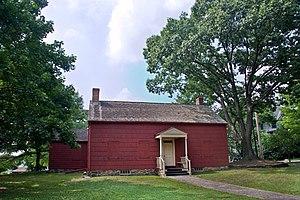
La bataille de White Plains fait partie de la campagne de New York, dans la guerre d'indépendance américaine. Elle a eu lieu le 28 octobre 1776. Suivant le repli vers le nord de l'Armée continentale menée par le général George Washington, le général britannique William Howe fit débarquer ses troupes dans le comté de Westchester dans la visée de couper la retraite des Américains. Alerté, Washington se replia plus loin et établit ses forces dans le village de White Plains, sans parvenir à contrôler totalement la hauteur. Les troupes de Howe délogèrent les soldats américains d'une colline située près du village, ce qui poussa Washington à ordonner une retraite plus au nord.